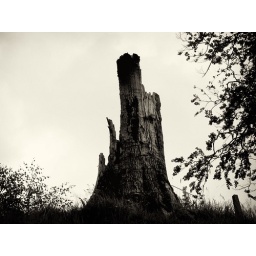
This lightning-struck tree at Shaw's Bridge, Belfast looked to me like it had a leering face in the bark